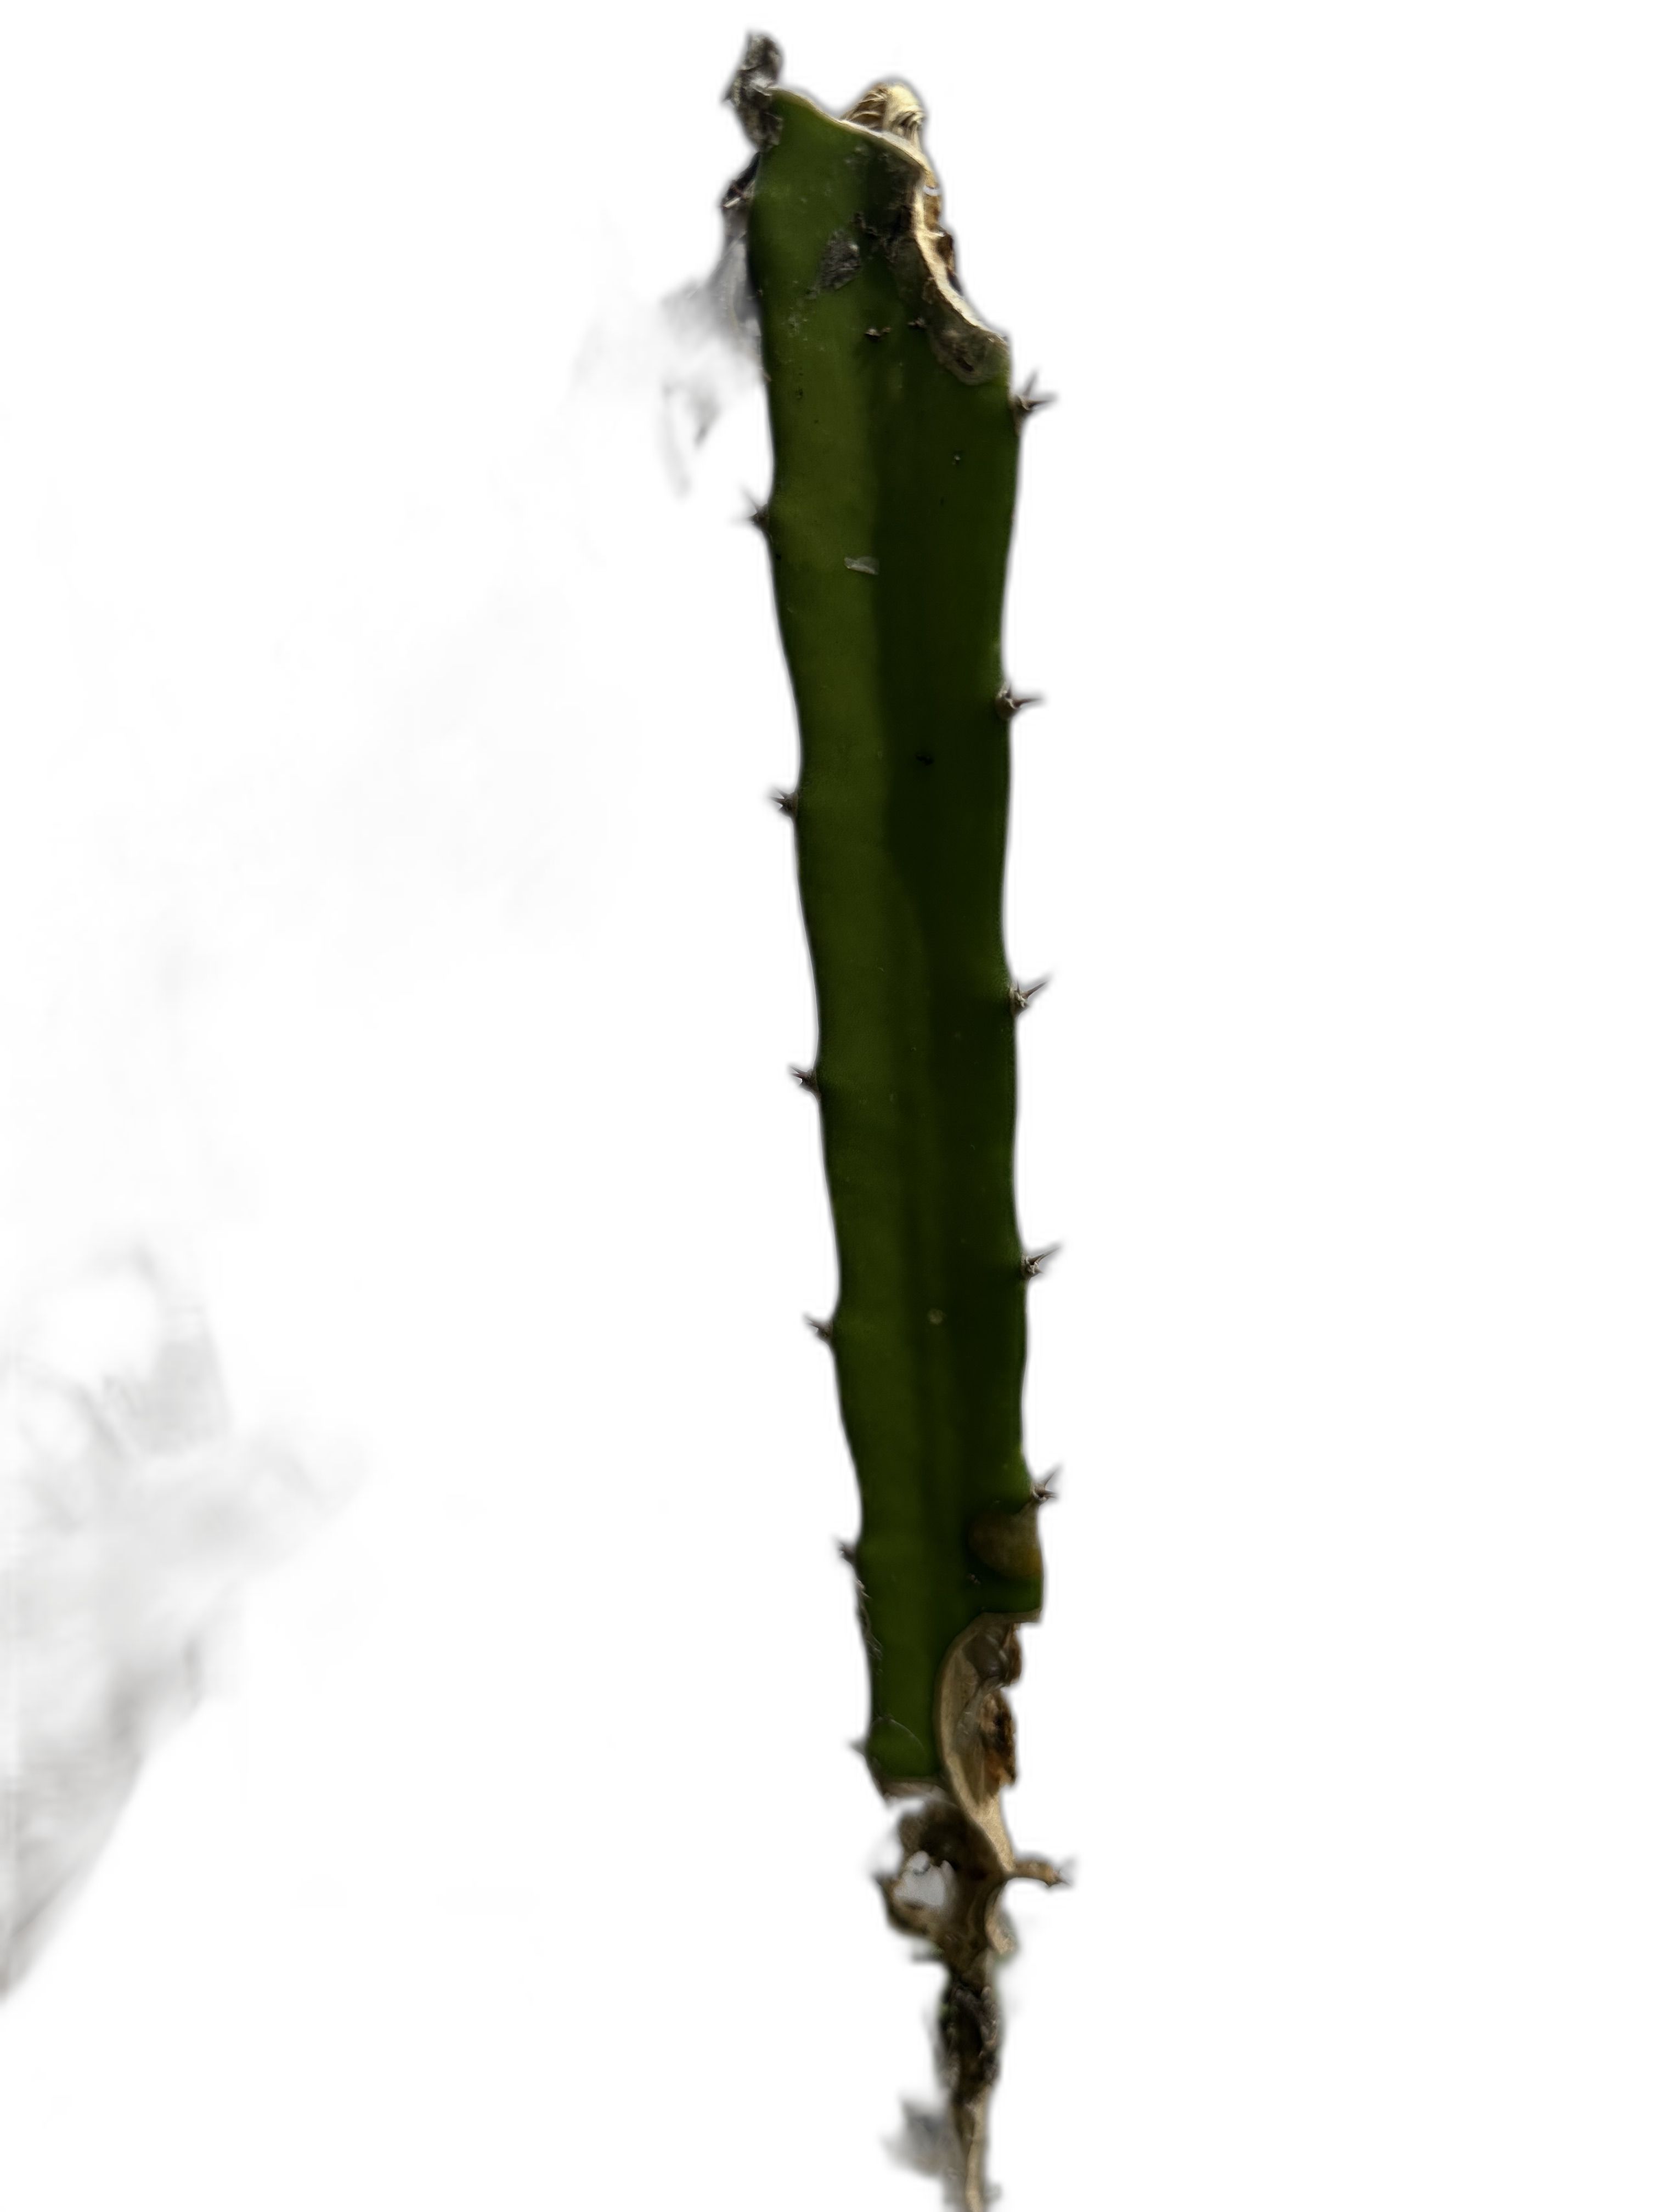
Label: Good leaf